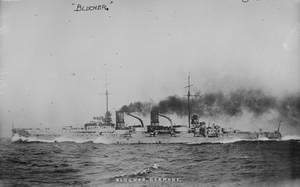
Le croiseur de bataille est un type de navire de guerre apparu au début du XXᵉ siècle. Ses caractéristiques sont semblables à celles du cuirassé pour le déplacement, le calibre de l'artillerie principale, l'effectif de l'équipage, le rayon d'action, mais sa vitesse est nettement supérieure, dépassant aussi celle des plus grands croiseurs de l'époque, grâce à des dimensions de coque et un appareil propulsif plus puissant. Ce poids supplémentaire est compensé, sur les navires de conception britannique, par un blindage plus léger, et cette moindre protection constitue la principale restriction à l'emploi de ce type de navire ainsi que le montrent les principaux combats auxquels ils participent pendant la Première Guerre mondiale.
Le SMS Blücher est un croiseur cuirassé construit pour la Kaiserliche Marine. Il porte le nom du maréchal prussien von Blücher.